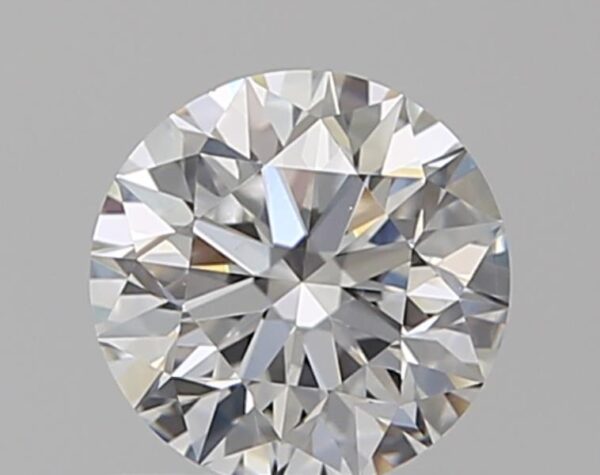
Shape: round
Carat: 0.7
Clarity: VS2
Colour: D
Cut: EX
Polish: EX
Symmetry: EX
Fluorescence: ST
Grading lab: GIA
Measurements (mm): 5.61 x 5.66 x 3.57